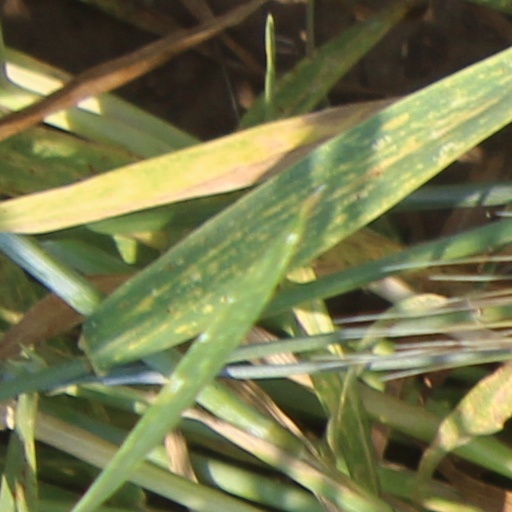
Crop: wheat